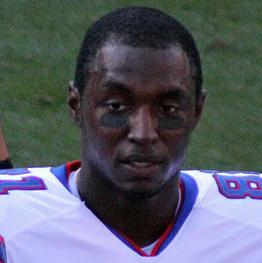
Age: 23